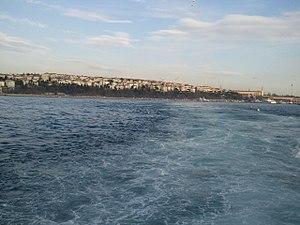
Harem est un quartier du district d'Üsküdar, dans la partie asiatique d'Istanbul, en Turquie.